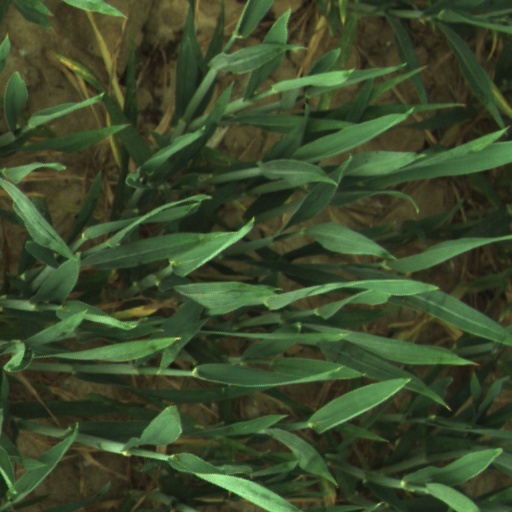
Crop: wheat